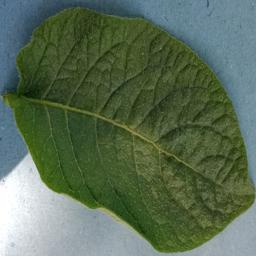
Label: Potato___Healthy